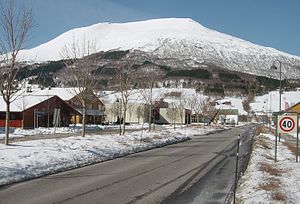
Batnfjordsøra
Batnfjordsøra er kommunecenter i Gjemnes kommune på Nordmøre i Møre og Romsdal fylke i Norge. Byen har 312 indbyggere.